Florian von Brunn

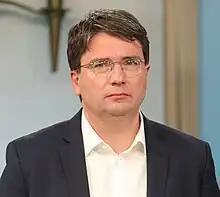
Florian von Brunn in 2023

Florian von Brunn (born 23 January 1969) is a German politician from the SPD of Bavaria and IT consultant. He has been a member of the Landtag of Bavaria since October 2013, and has been chairman of the SPD state parliamentary group since 2021 and chairman of the Bavarian SPD. He was his party's top candidate for the 2023 Bavarian state election.